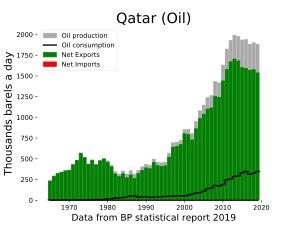
Le secteur de l'énergie au Qatar revêt une importance d'ordre mondial en raison des immenses réserves de gaz naturel dont dispose ce petit émirat : 12,4 % des réserves mondiales en 2019, au 3ᵉ rang mondial derrière la Russie et l'Iran ; sa production est au 4ᵉ rang mondial avec 4,5 % du total mondial. Dans une moindre mesure, c'est aussi un producteur de pétrole : 14ᵉ rang mondial avec 2,1 % de la production mondiale.